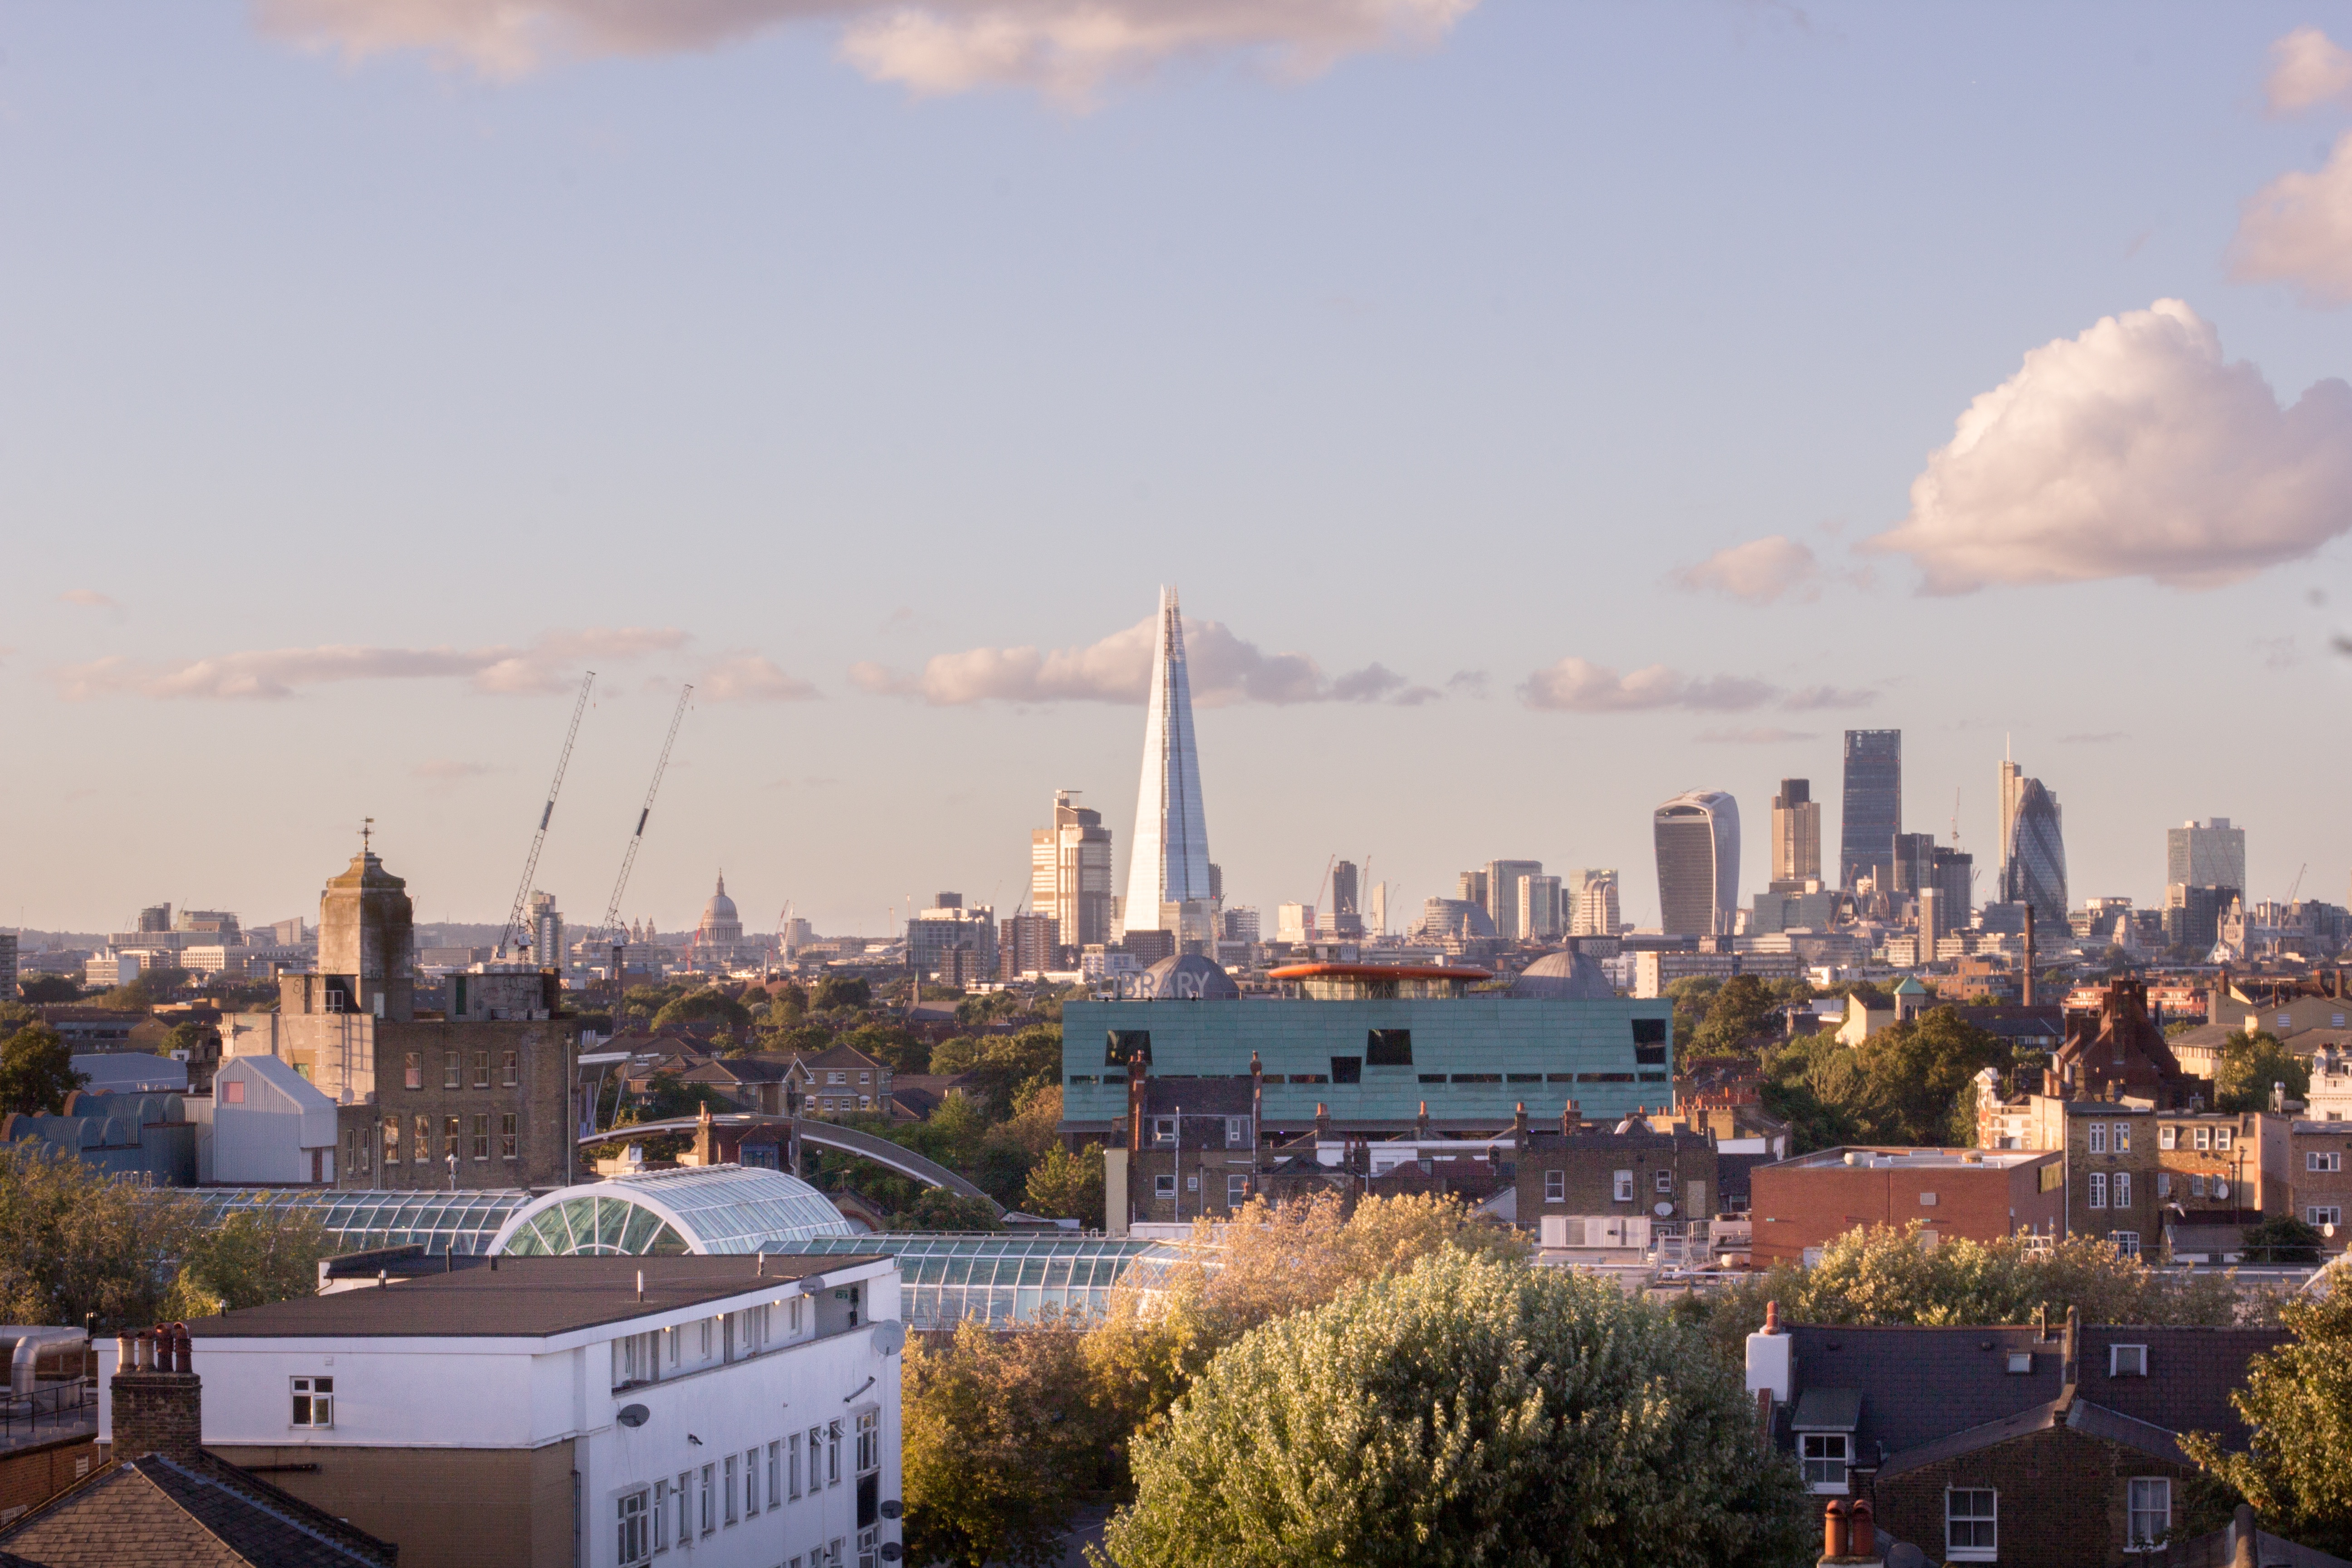
skyline, town, city, skyscraper, cityscape, panorama, downtown, dusk, evening, landmark, tourism, urban area, human settlement, atmosphere of earth